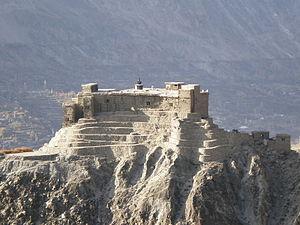
Karimabad, anciennement Baltit, est une ville pakistanaise, la plus importante de la vallée de la Hunza, dans le massif du Karakoram.
La vallée de la Hunza est une vallée située dans la région autonome du Gilgit-Baltistan, au Pakistan. La vallée de la Hunza se trouve au nord-ouest de la rivière Hunza, à une altitude d'environ 2 500 m. Elle couvre une superficie de 7 900 km².